Bermuda Mystery

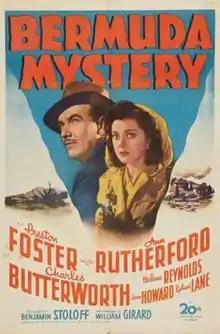
Theatrical release poster

Bermuda Mystery is a 1944 American mystery film directed by Benjamin Stoloff and written by Scott Darling. The film stars Preston Foster, Ann Rutherford, Charles Butterworth, Helene Reynolds, Jean Howard and Richard Lane. The film was released on May 1, 1944, by 20th Century Fox.